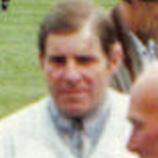
Age: 52